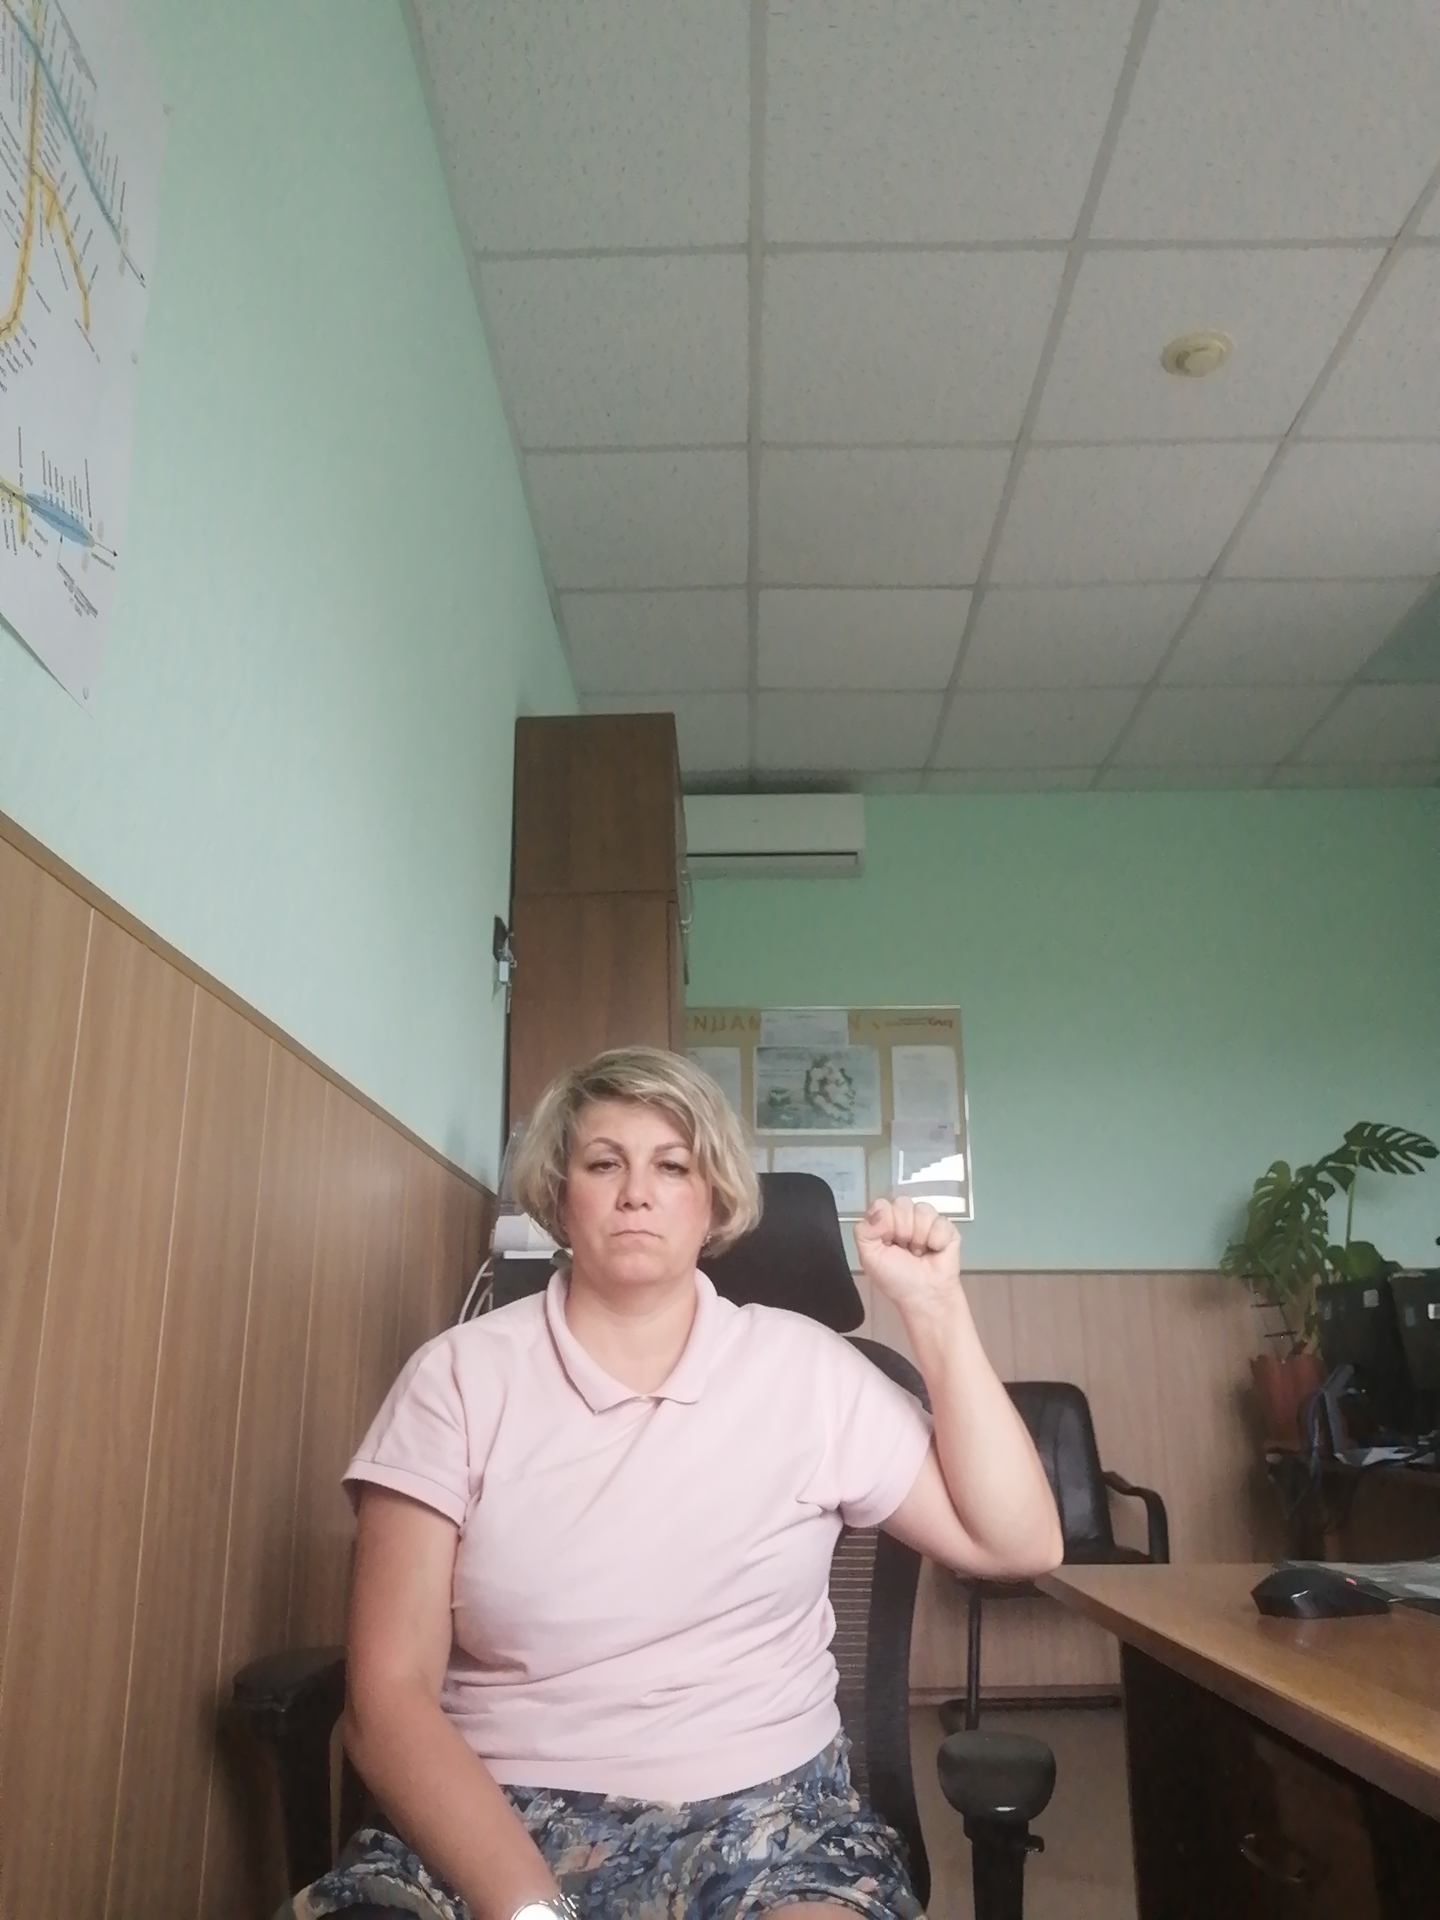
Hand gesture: fist